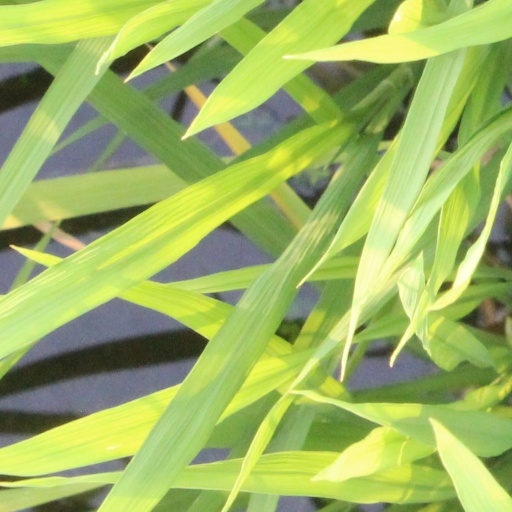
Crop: rice